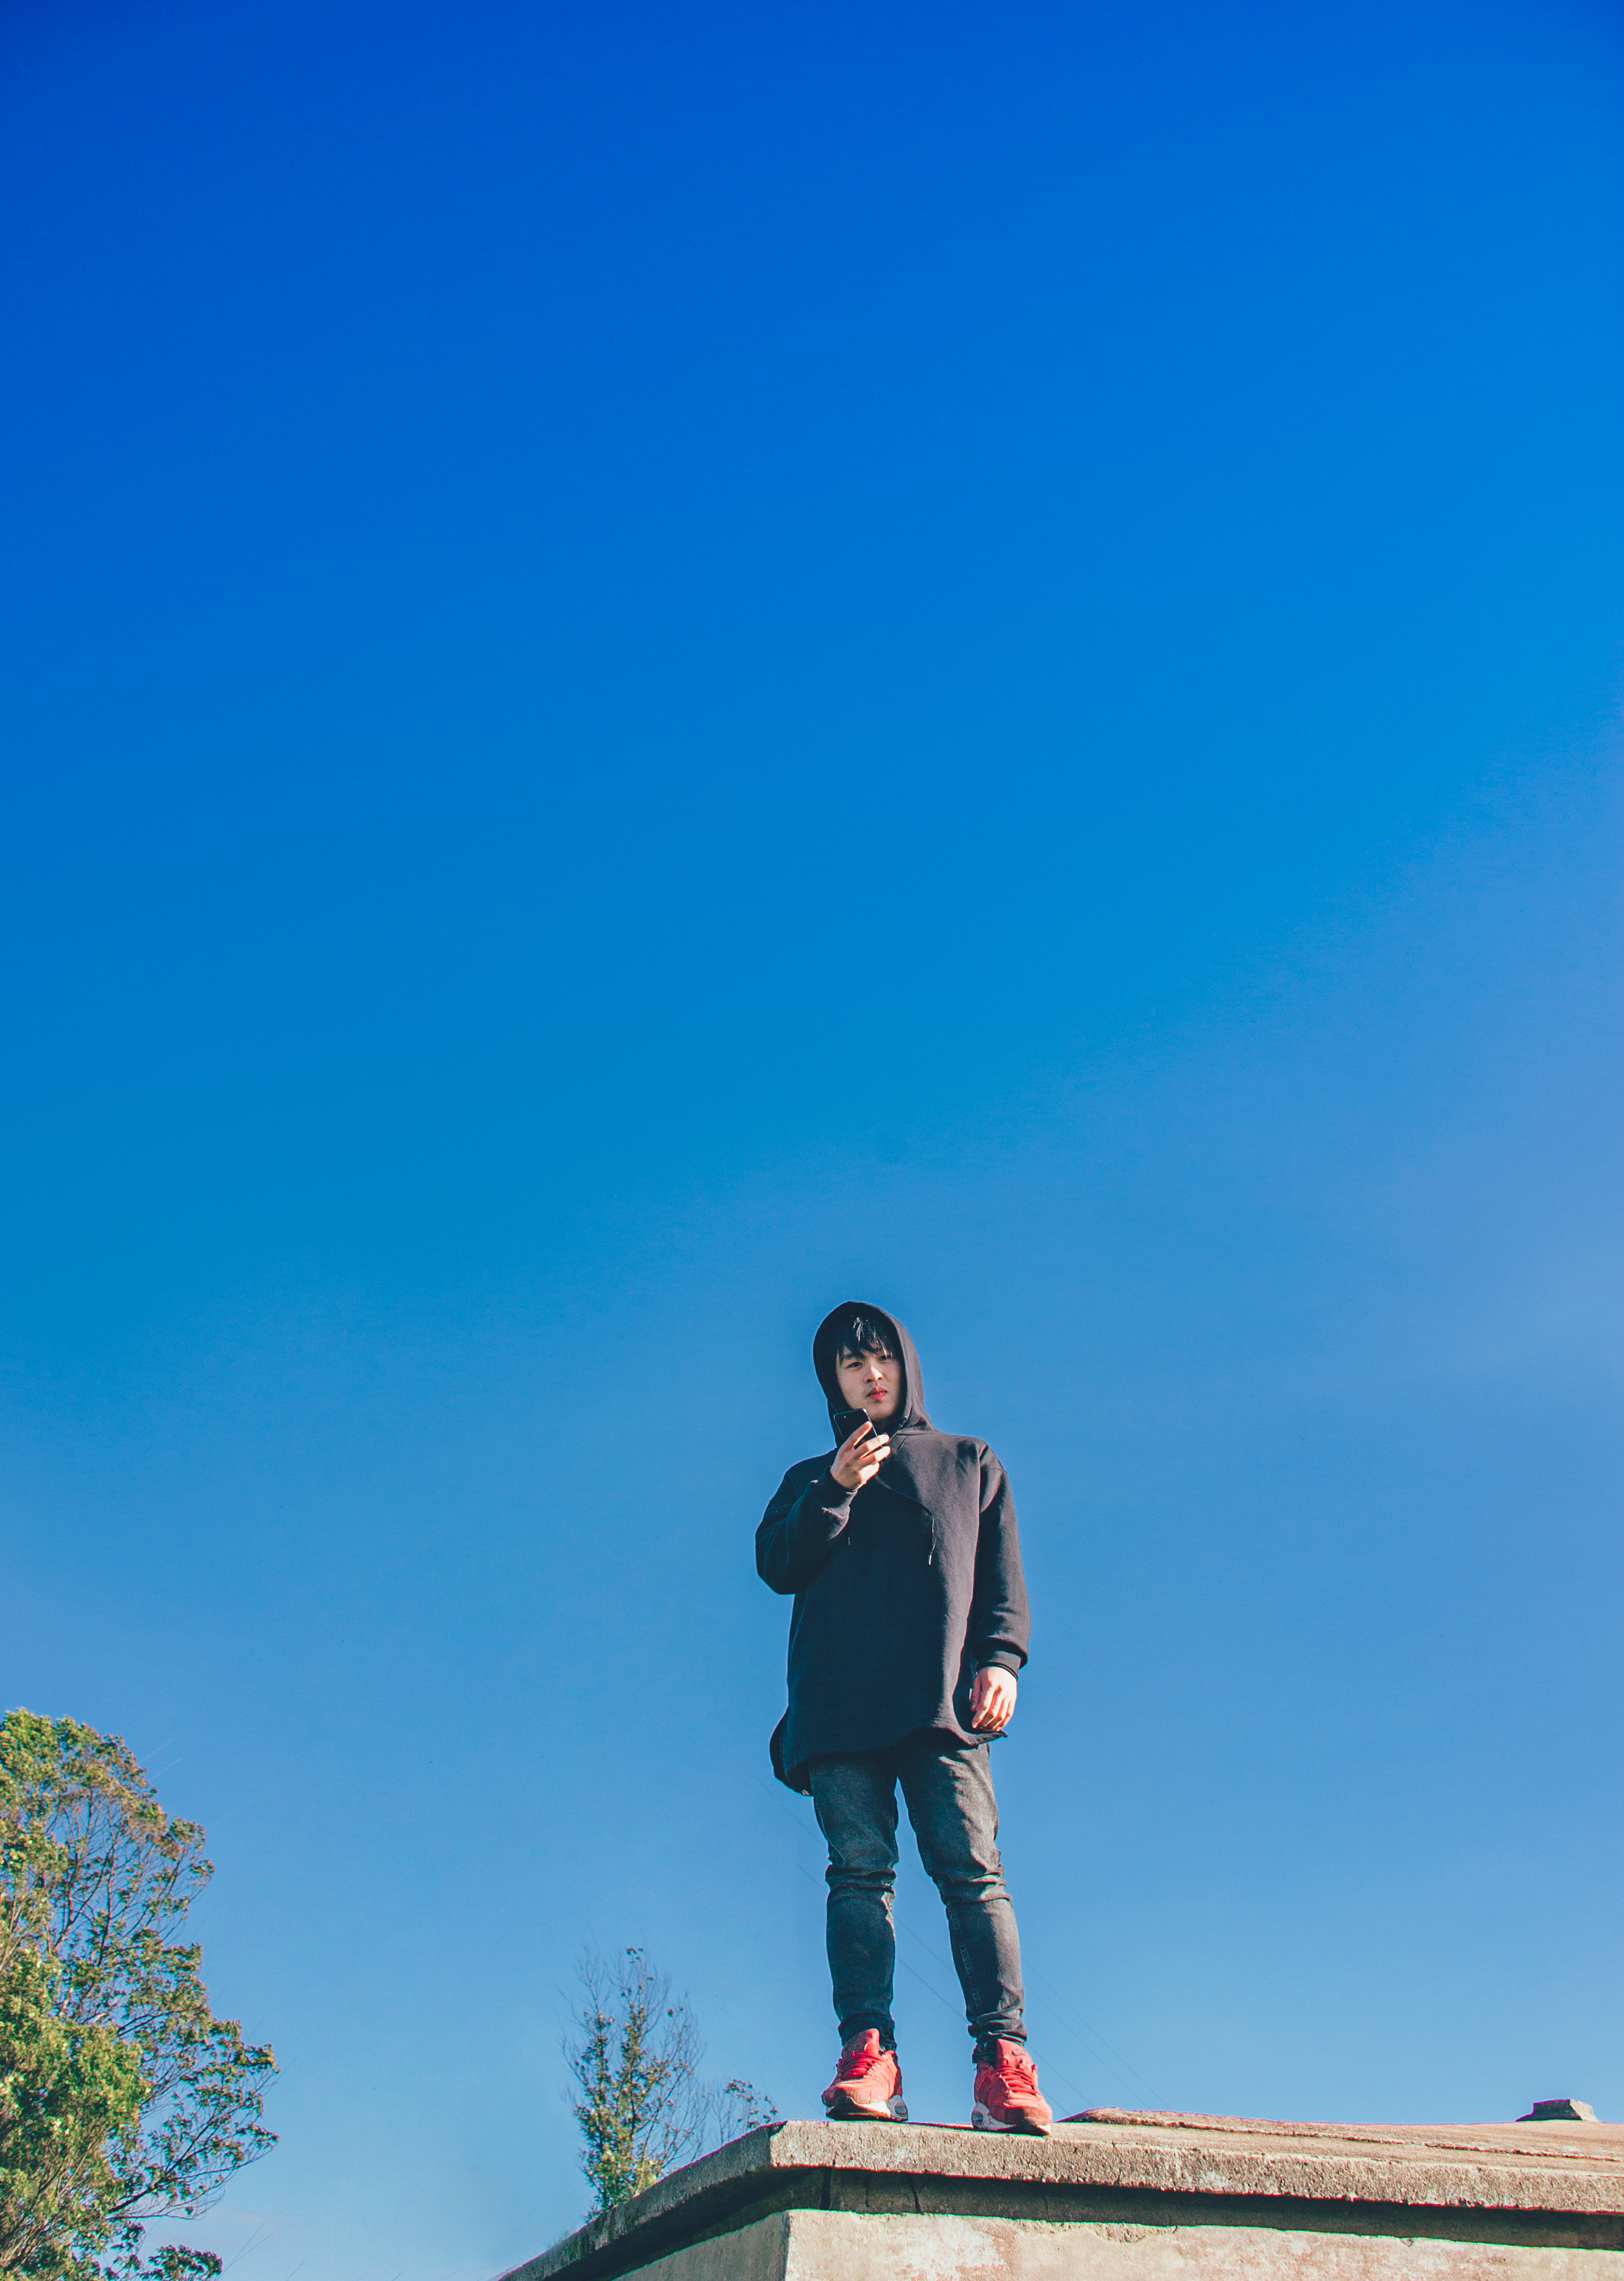
landscape, green, sunlight, sky, man, blue, cloud, mountainous landforms, tree, standing, male, daytime, mountain, vacation, tourism, hill, fun, meteorological phenomenon, recreation, plant, horizon, grass, mountain range